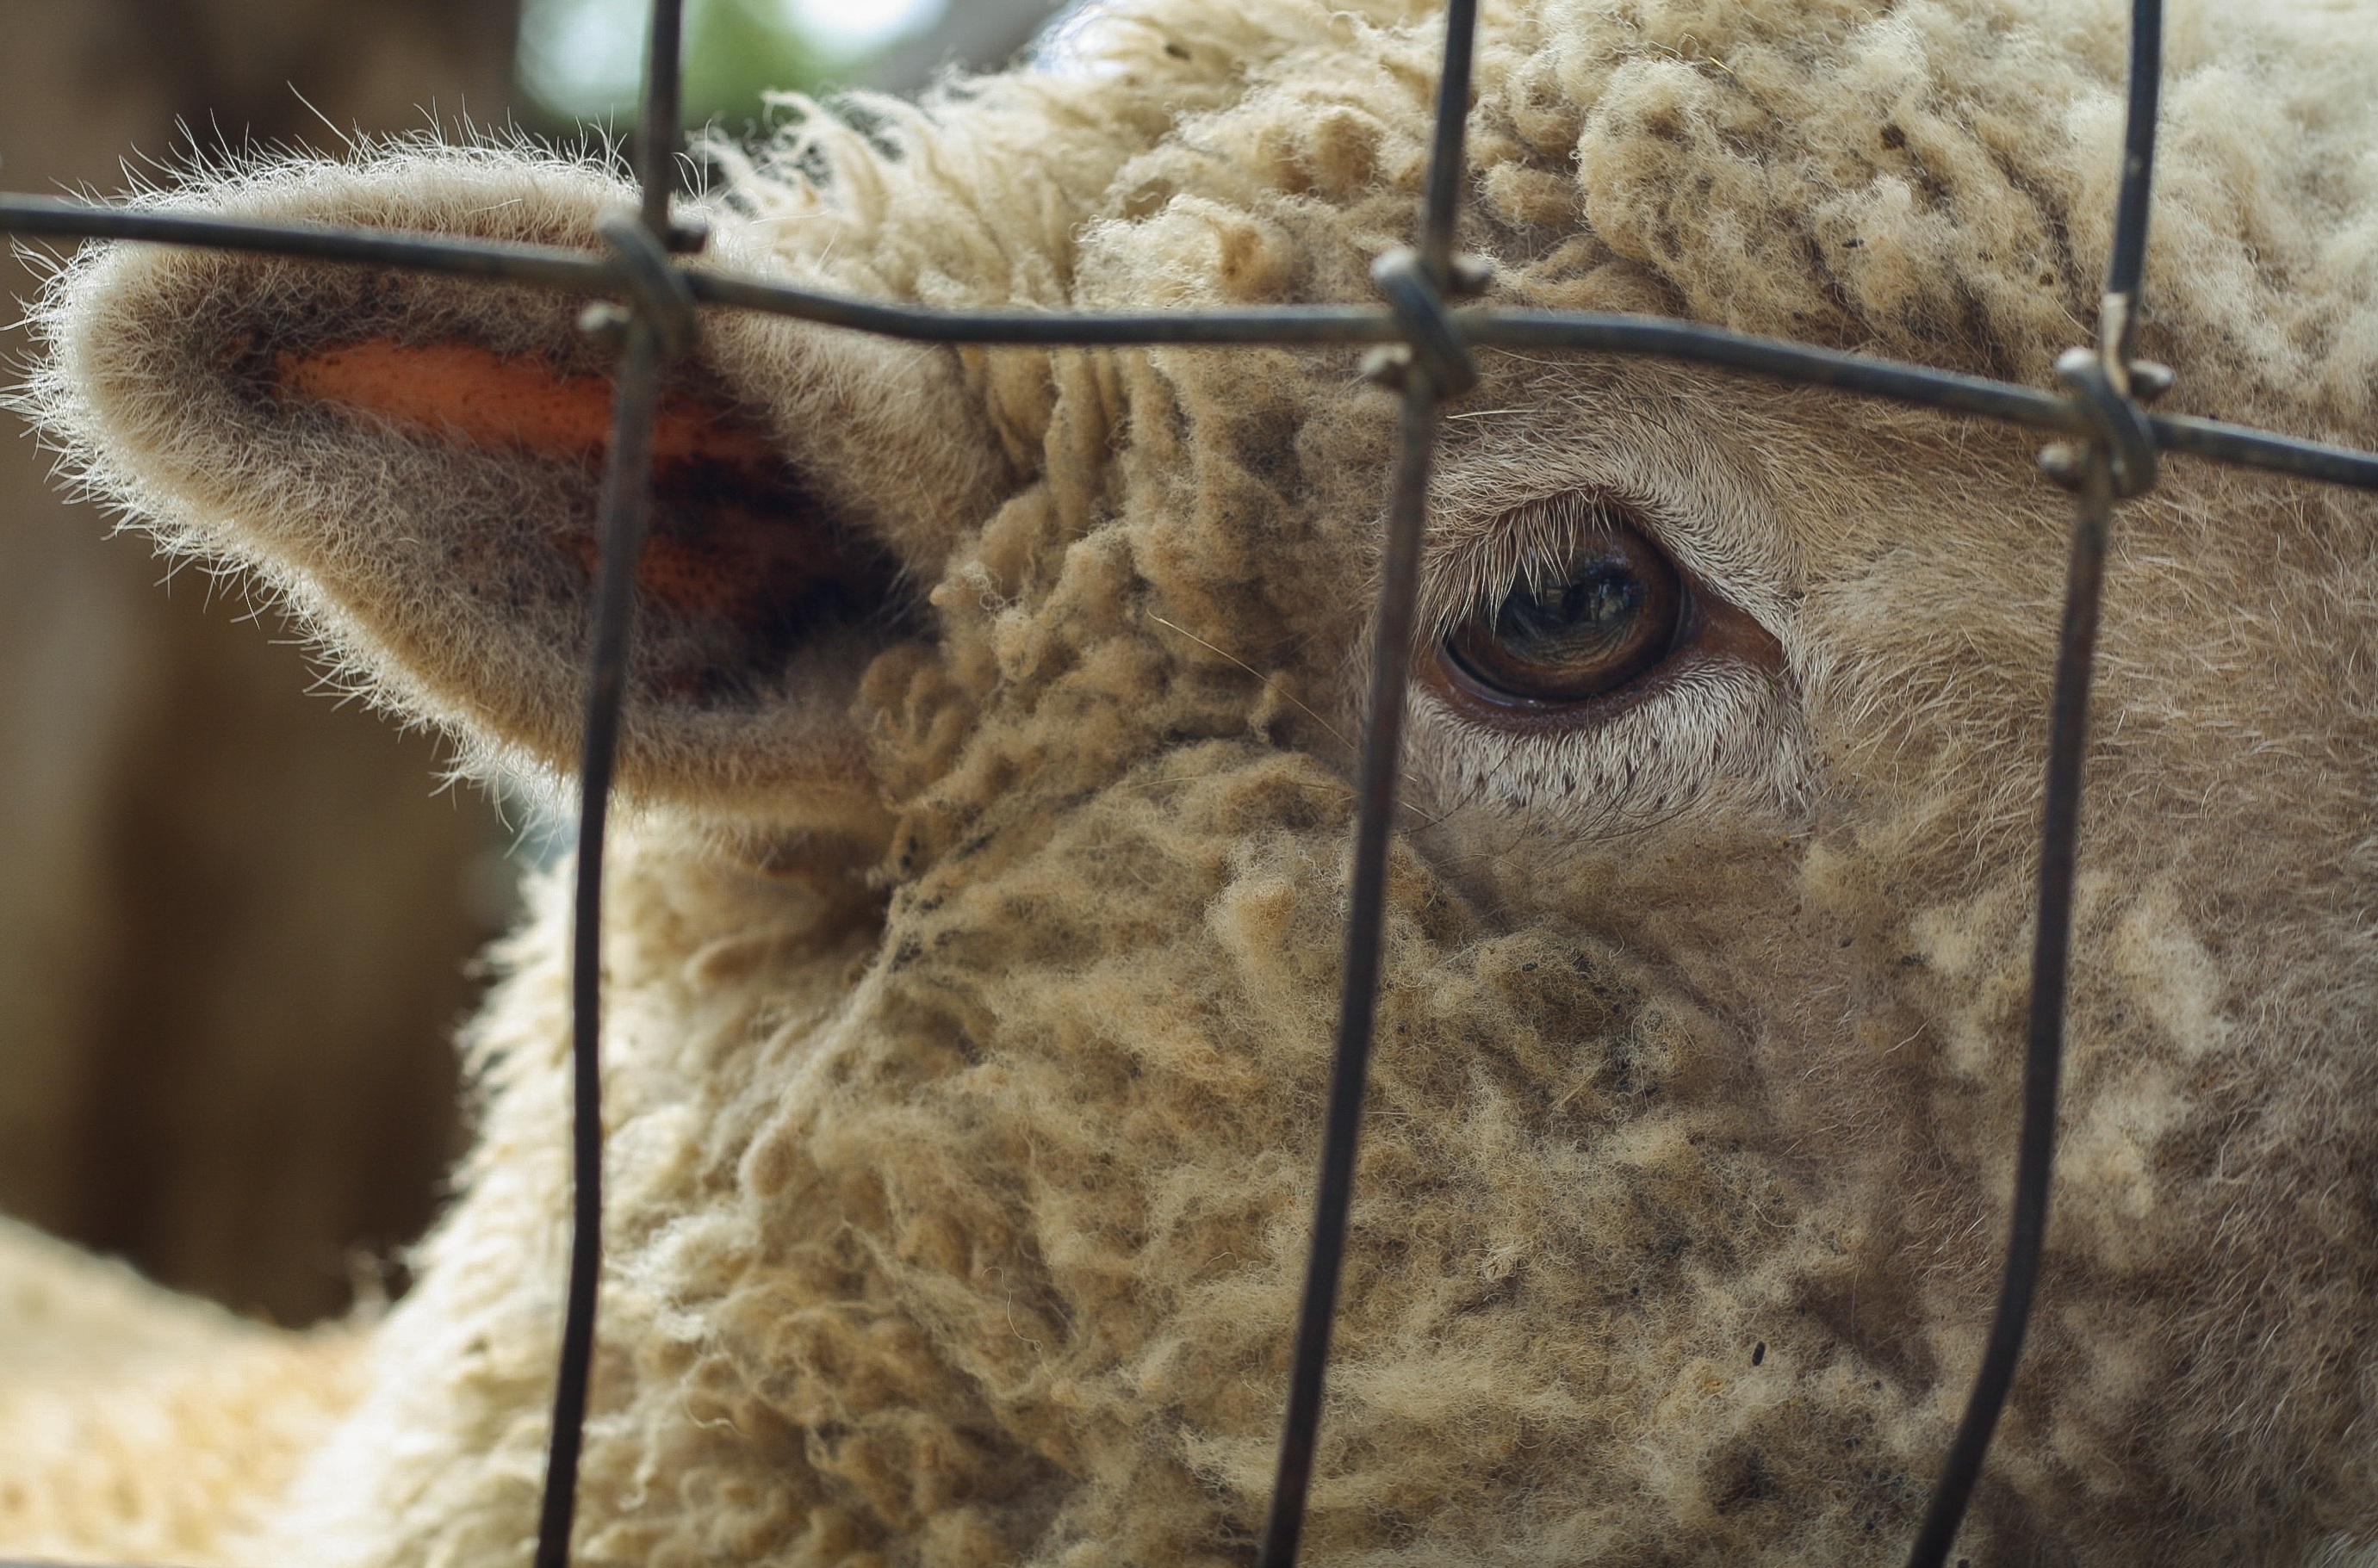
nature, farm, animal, cute, wildlife, fur, farming, pasture, grazing, livestock, sheep, mammal, agriculture, wool, farmland, lamb, close up, farm animals, horse like mammal